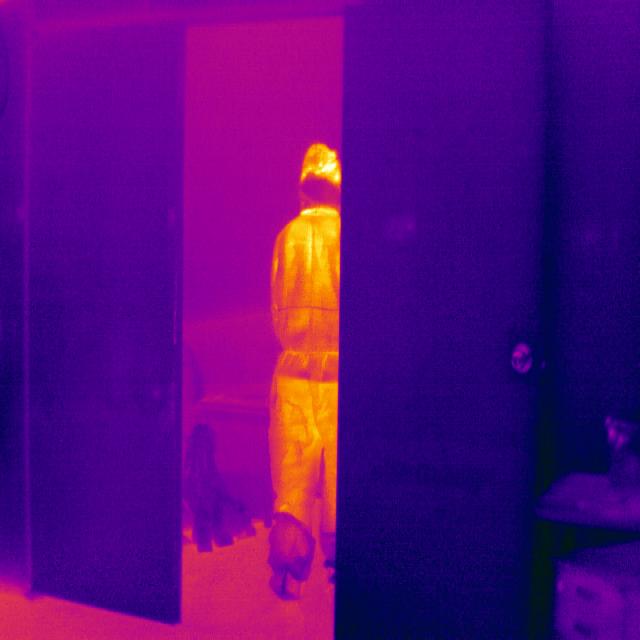
Detected objects:
label: person